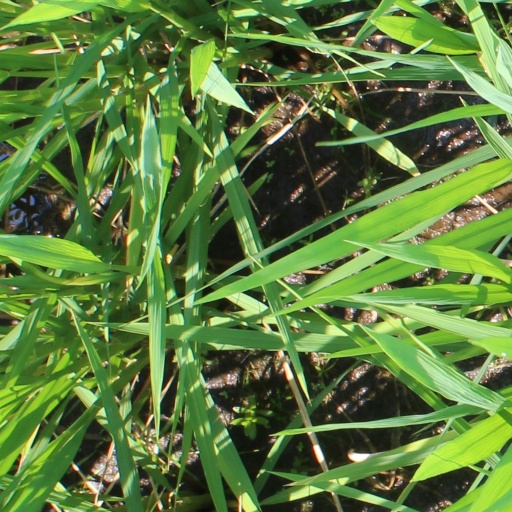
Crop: rice